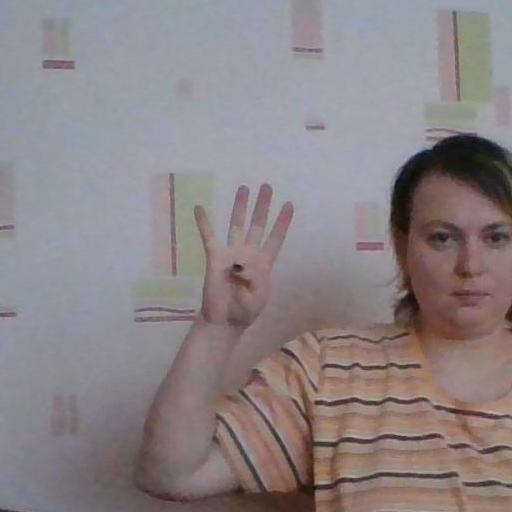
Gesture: four